The Sea Bat

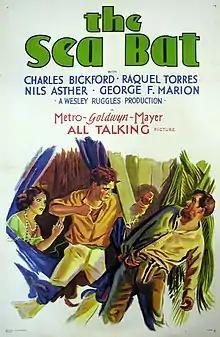
Film poster

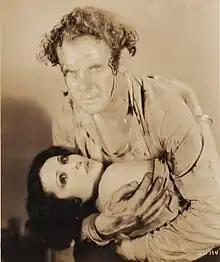
Still with Charles Bickford and Raquel Torres.

The Sea Bat is a 1930 American pre-Code melodrama film directed by Wesley Ruggles, starring Raquel Torres, Charles Bickford. Part of the film was filmed on location in Mazatlán, Mexico. The film was originally intended as a vehicle for Lon Chaney, who was too ill from throat cancer to undertake the project and died a month after the film's release.